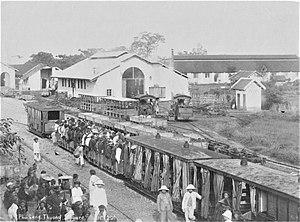
Phủ Lạng Thương est l'ancien nom de la ville de Bắc Giang, capitale de la province de Bắc Giang.